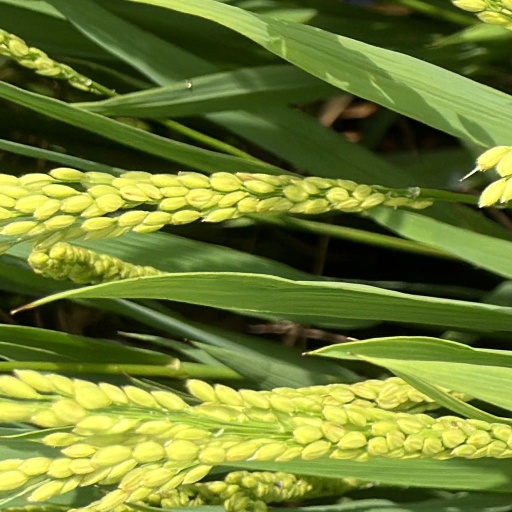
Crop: rice